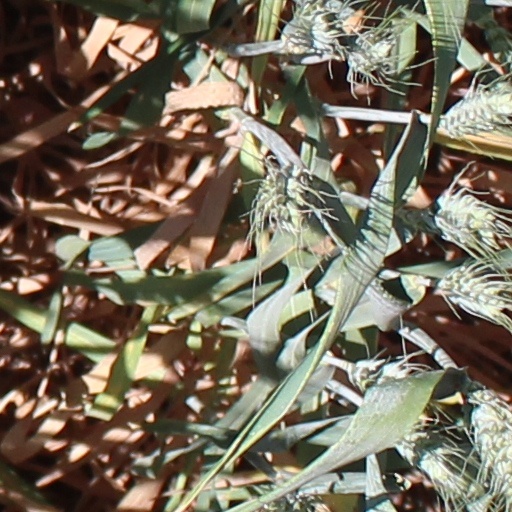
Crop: wheat